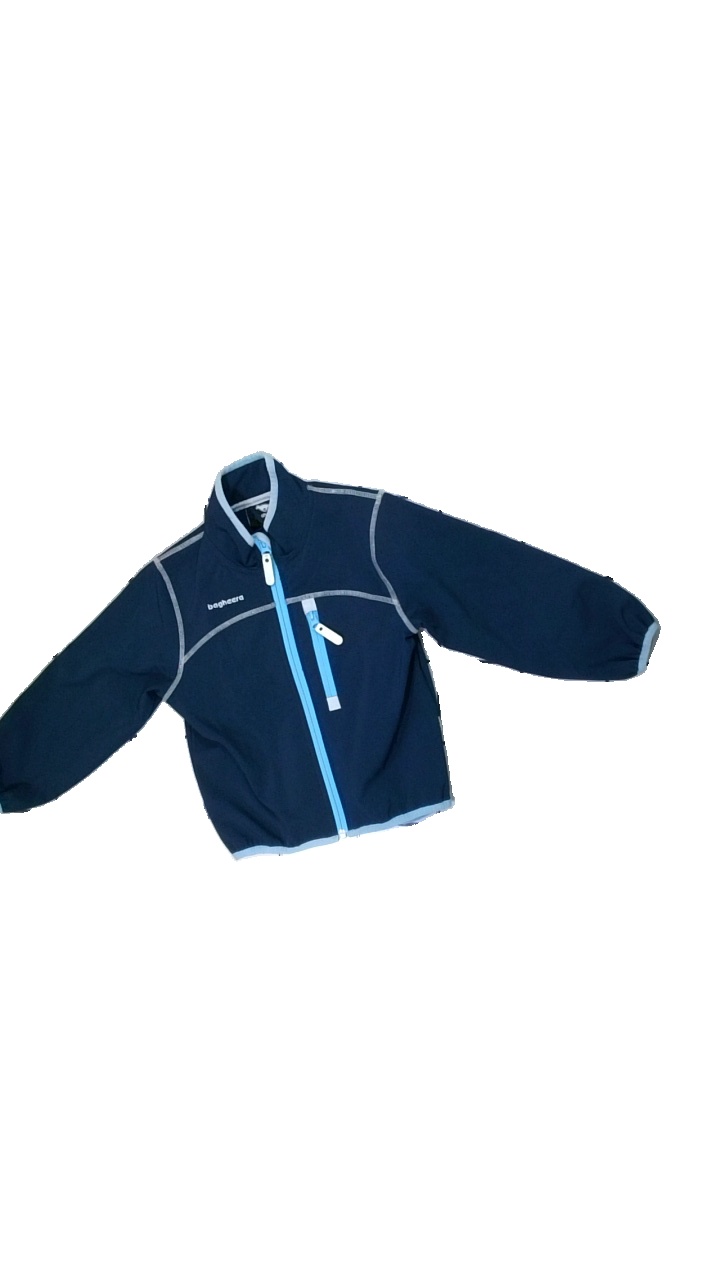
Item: Jacket (Children)
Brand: Bagheera
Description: blue jacket
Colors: Blue
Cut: Regular
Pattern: Other
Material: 100% Cotton
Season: All
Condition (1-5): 2
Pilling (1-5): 2
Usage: Export
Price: <50